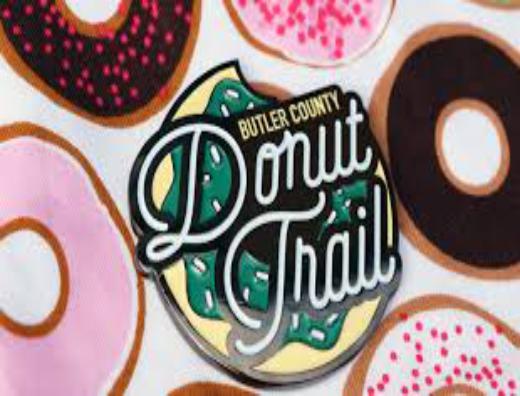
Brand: Baker's Dozen Donuts
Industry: Food